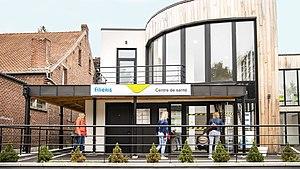
Devanture du centre de santé Filieris de Lapugnoy (Pas-de-Calais) ouvert en février 2019.
La Caisse autonome nationale de la sécurité sociale dans les mines est l’organisme qui a pour mission de gérer le régime spécial de sécurité sociale dans les mines. Ce régime comporte trois branches. Avec son offre de santé Filieris, la CANSSM est aujourd’hui centrée sur la gestion d’un important dispositif de soins ouvert à toute la population quel que soit son régime de sécurité sociale.